History of New Zealand

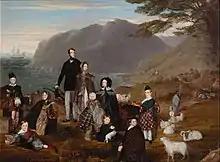
Scottish Highland family migrating to New Zealand, 1844, by William Allsworth. Museum of New Zealand Te Papa Tongarewa, Wellington.

William Hobson declared British sovereignty over all New Zealand on 21 May 1840, at which point he became its Lieutenant governor. At first New Zealand was administered from Australia as part of the colony of New South Wales, and from 16 June 1840 New South Wales laws were deemed to operate in New Zealand. This was a transitional arrangement, and the British Government issued the Charter for Erecting the Colony of New Zealand on 16 November 1840. The Charter stated that the Colony of New Zealand would be established as a Crown colony separate from New South Wales on 3 May 1841.